Green fluorescent protein

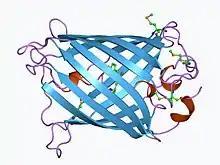
Structure of the "Aequorea victoria" green fluorescent protein.

The green fluorescent protein (GFP) is a protein that exhibits green fluorescence when exposed to light in the blue to ultraviolet range. The label "GFP" traditionally refers to the protein first isolated from the jellyfish "Aequorea victoria" and is sometimes called "avGFP". However, GFPs have been found in other organisms including corals, sea anemones, zoanithids, copepods and lancelets.